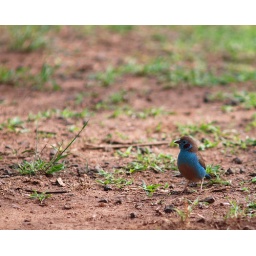
Little cute blue bird (red-cheeked cordon blue) in the front garden.